Tulu Nadu

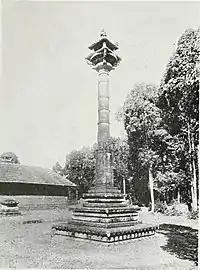
Temple "stambha", South Canara.

South Canara had a total population of 1,748,991 in 1951, of whom 76.58% were Hindus, 14.31% Muslim, and 8.85% Christian. The most widely spoken language was Tulu which was the mother tongue of 40% of the population, followed by Malayalam which formed the mother tongue of 24% each of the population. Around 17% of the total population spoke Kannada. Around 13% of the population speaks Konkani as their mother tongue. In 1901, South Canara had a density of .